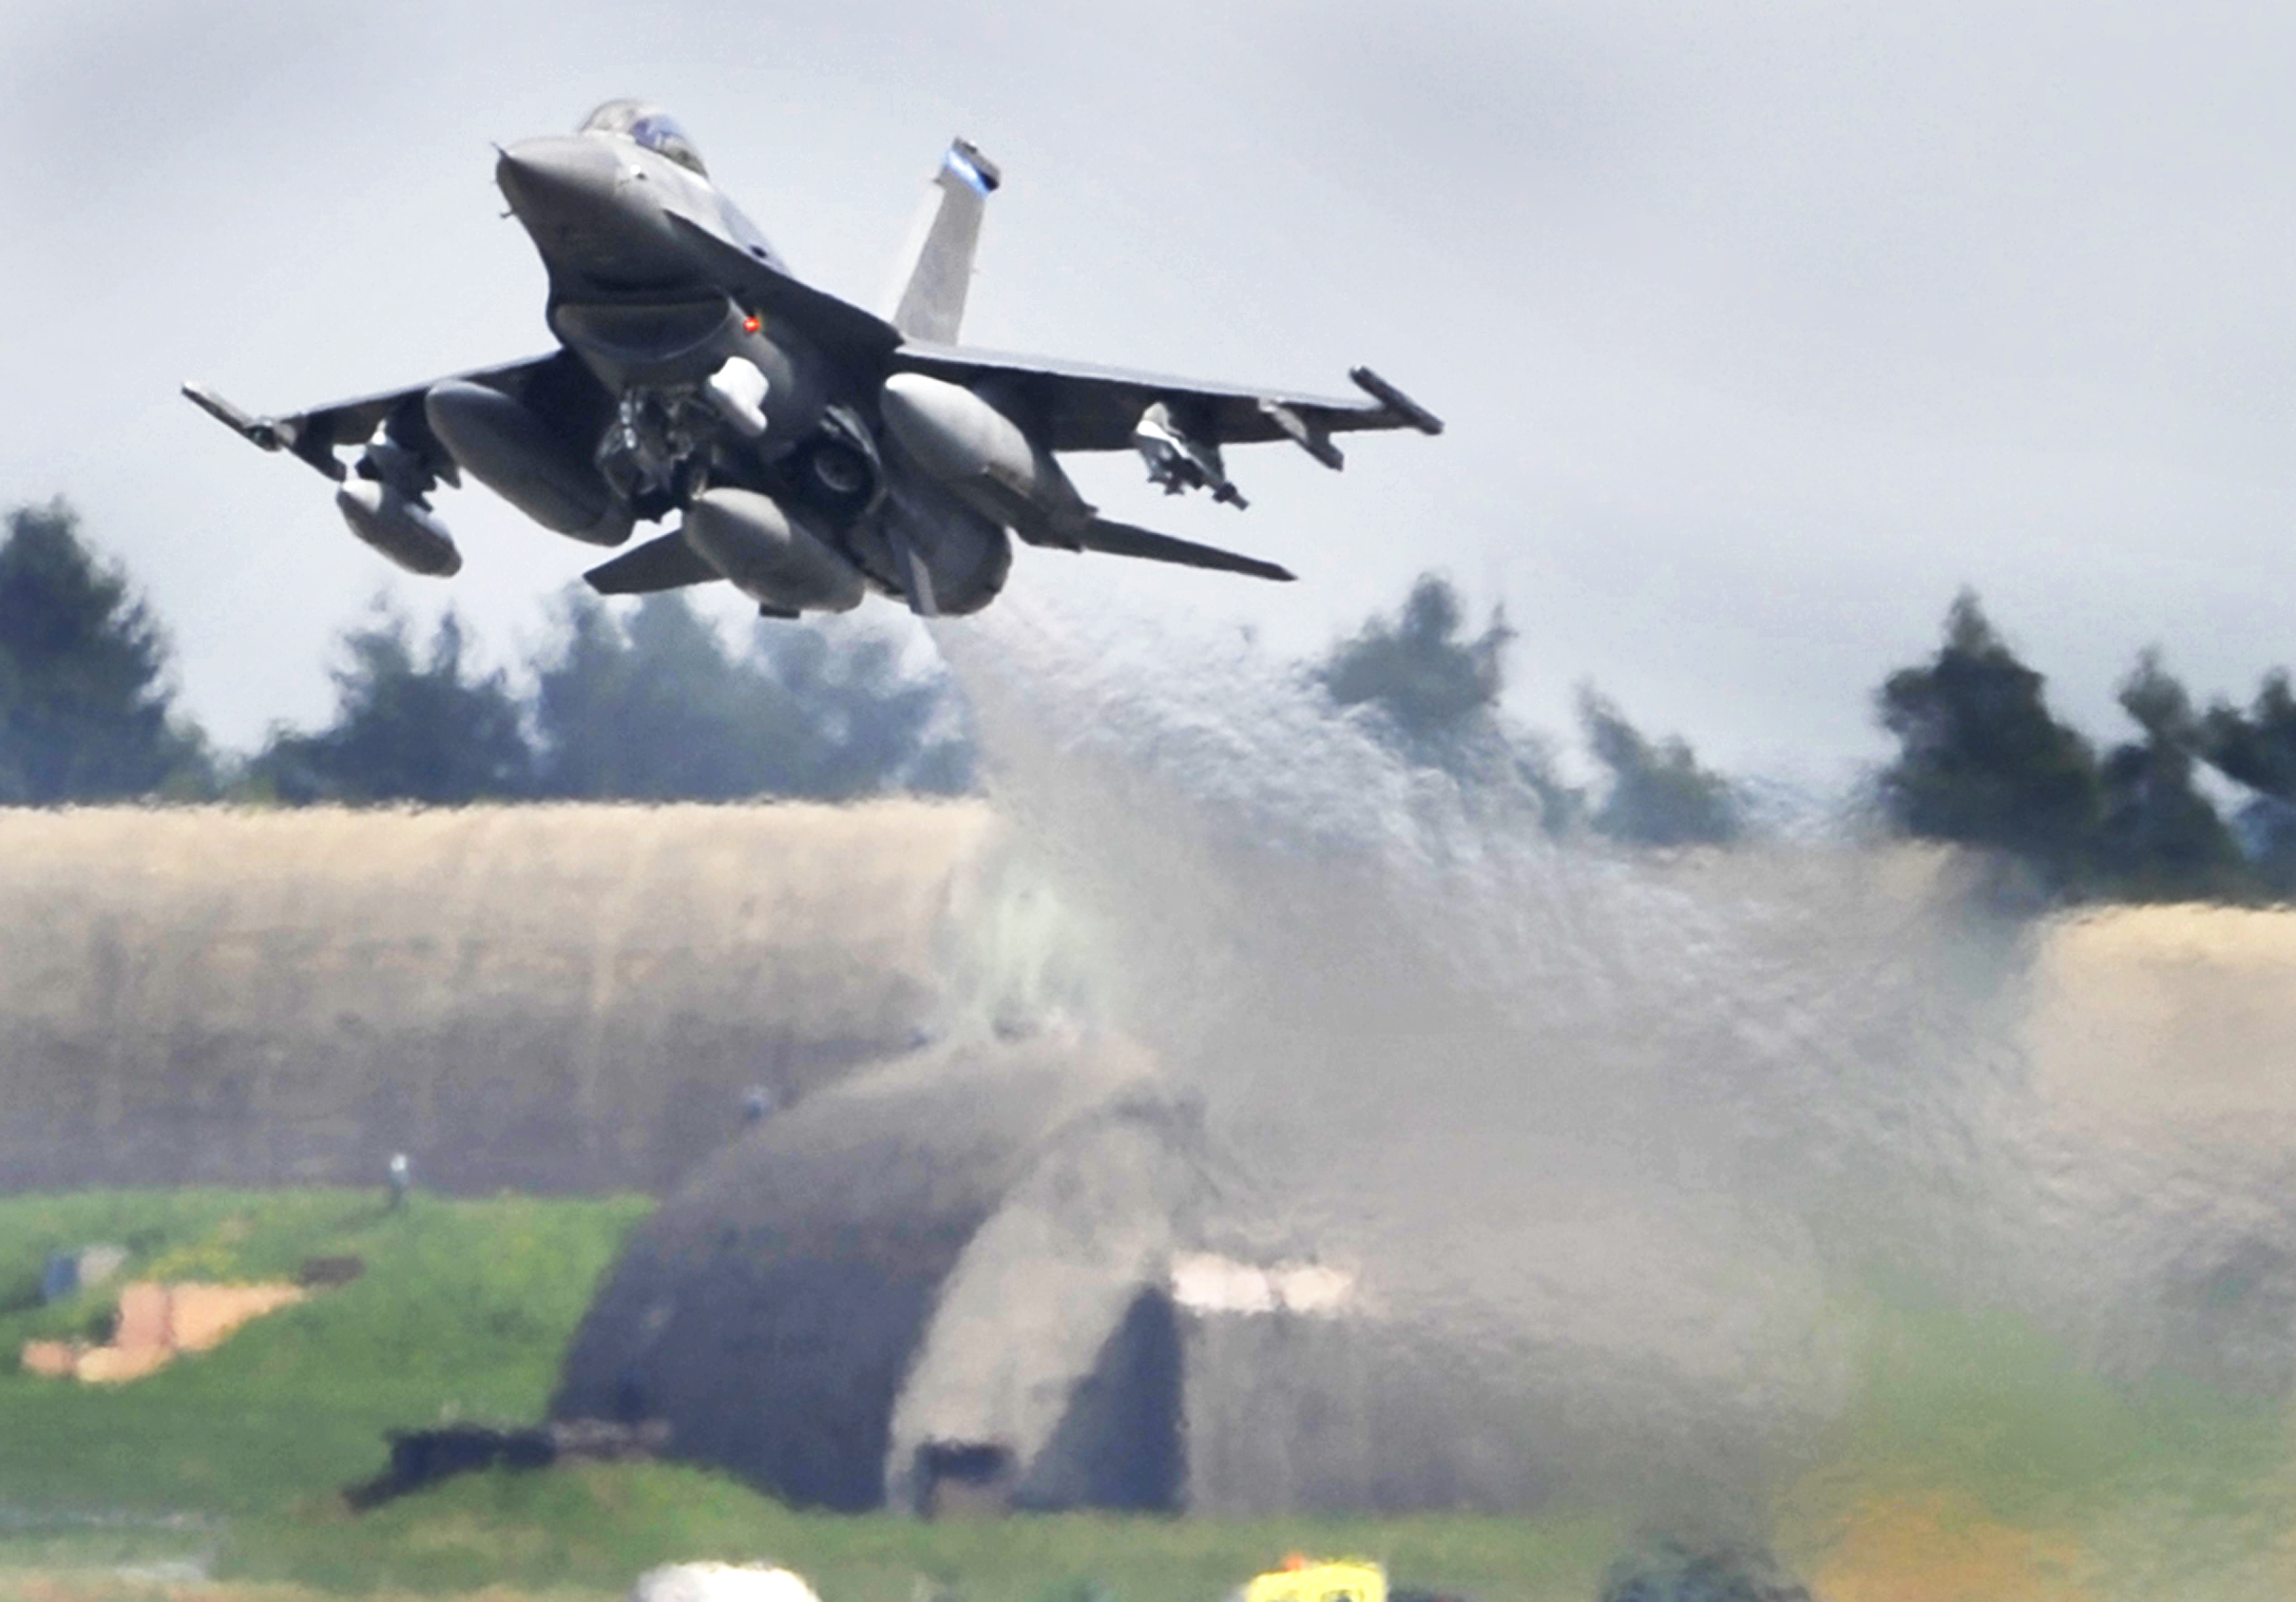
Vehicle type: Planes